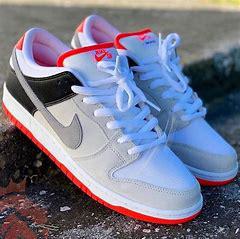
Brand: Nike
Model: SB Dunk